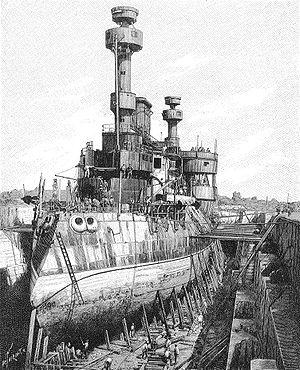
Le Hoche était un cuirassé à barbette de la Marine nationale française. Il fut construit au chantier naval de Lorient